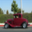
Label: automobile